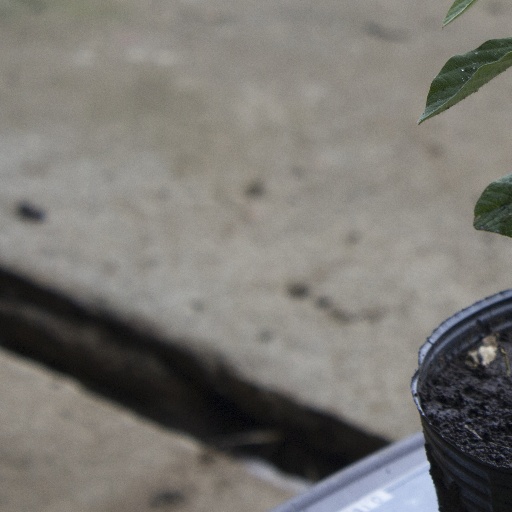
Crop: soybean